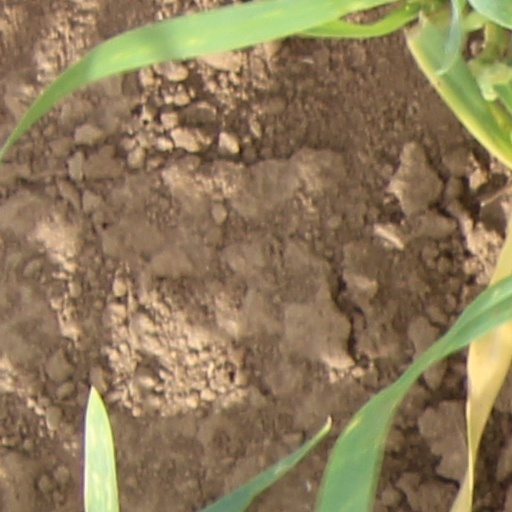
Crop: wheat